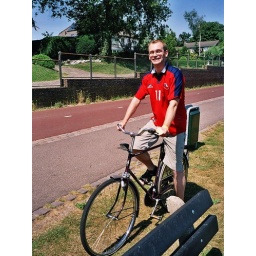
Venlo, Holland- a great bike ride in the sun- it took our minds off going out of the cup